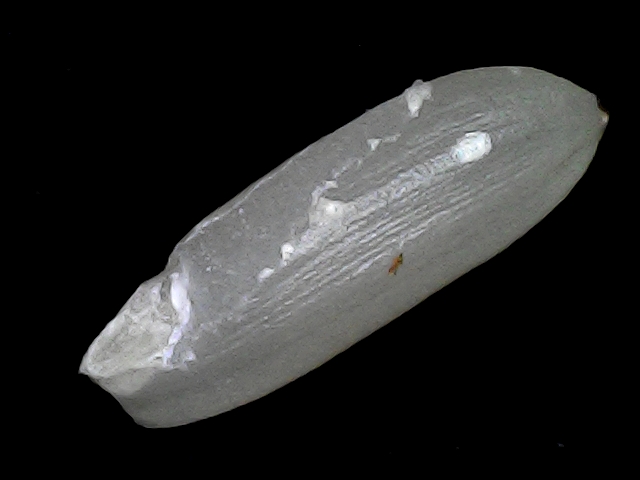
Rice variety: BRRI67